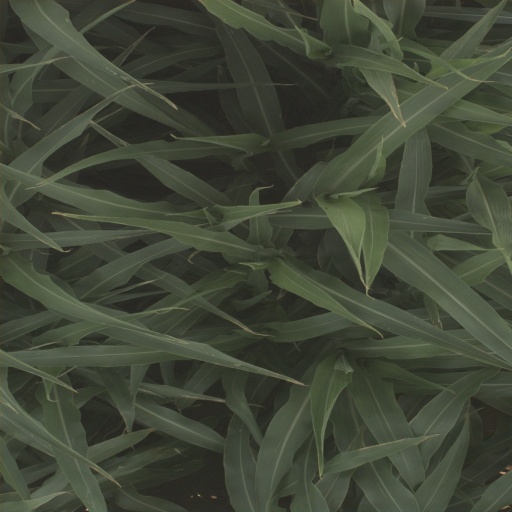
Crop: sorghum